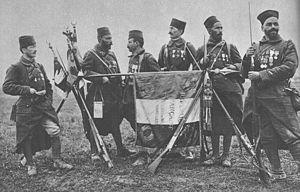
La Division marocaine, initialement Division de marche du Maroc, également connue sous l'appellation de 1ʳᵉ division marocaine, était une division d'infanterie de l'armée d'Afrique qui participa à la Première Guerre mondiale.